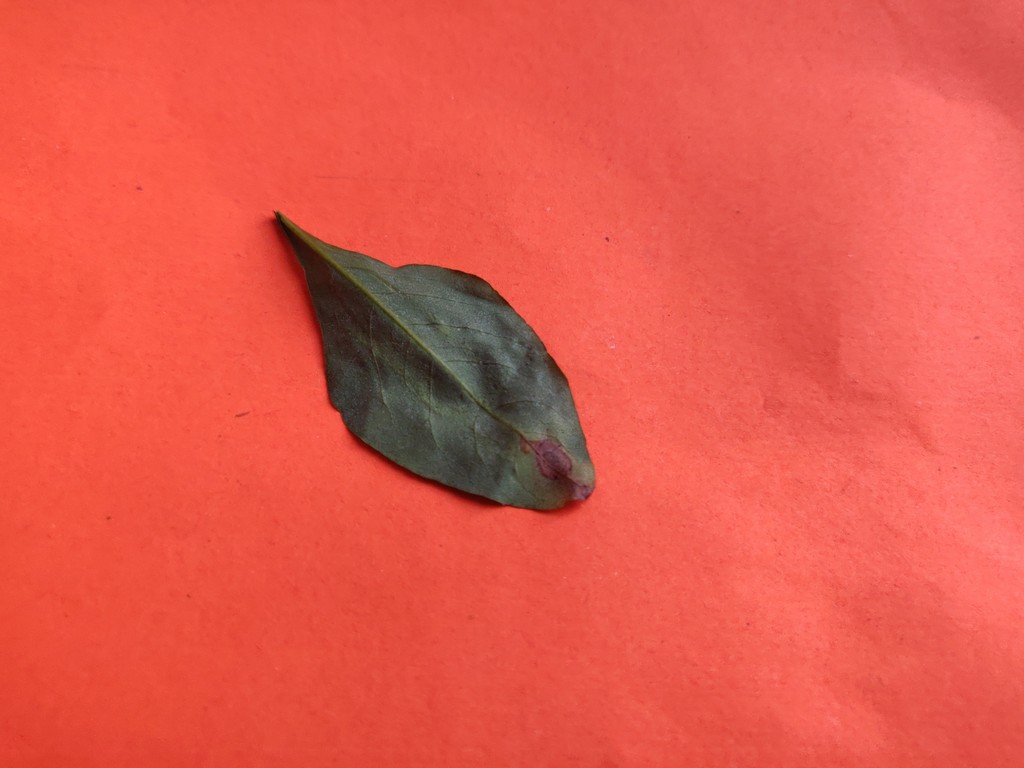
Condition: Unhealthy
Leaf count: single
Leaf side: back